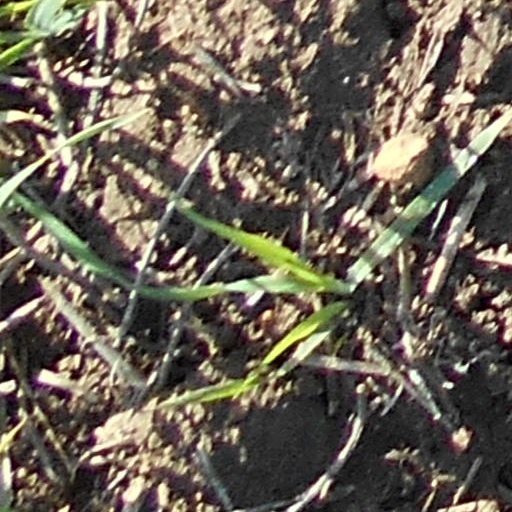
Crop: wheat